Quasicrystal

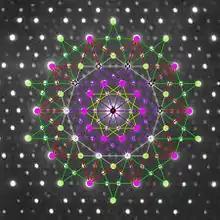
A 5-cube as an orthographic projection into 2D using Petrie polygon basis vectors overlaid on the diffractogram from an icosahedral Ho–Mg–Zn quasicrystal

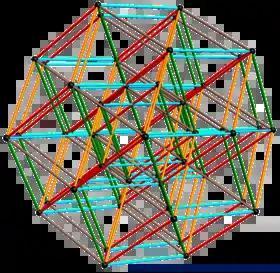
A 6-cube projected into the rhombic triacontahedron using the golden ratio in the basis vectors. This is used to understand the aperiodic icosahedral structure of quasicrystals.

There are several ways to mathematically define quasicrystalline patterns. One definition, the "cut and project" construction, is based on the work of Harald Bohr (mathematician brother of Niels Bohr). The concept of an almost periodic function (also called a quasiperiodic function) was studied by Bohr, including work of Bohl and Escanglon.